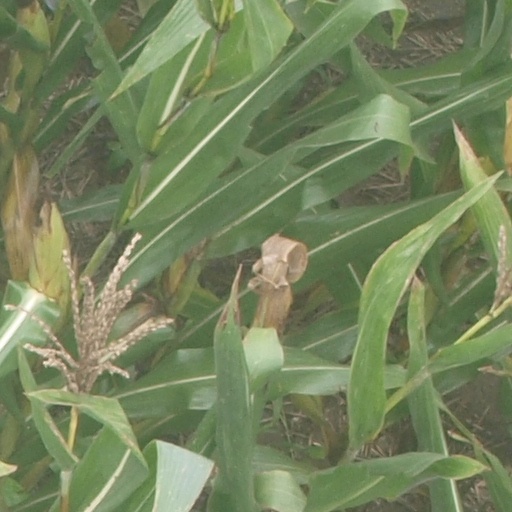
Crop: maize; corn